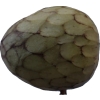
Label: cherimoya